Peter Svidler

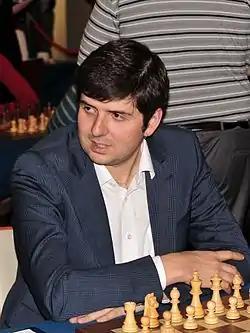
Svidler at the European Team Championship in Warsaw, November 2013

Pyotr Veniaminovich Svidler (born 17 June 1976), commonly known as Peter Svidler, is a Russian chess grandmaster and commentator who is an eight-time Russian Chess Champion.